Christianization of Bulgaria

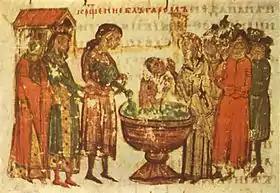
The baptism of St. Boris I.

Before any actual military engagements took place, Khan Boris was forced to sue for peace due to being unprepared for war because of Bulgaria being badly affected by crop failure and earthquakes that year, which Boris may have taken for a sign to convert according to the eastern rite. Negotiations were set up and Boris promised to convert to Eastern Orthodox Christianity along with his people, requesting missionaries to come to Bulgaria and begin the process.